C2orf80

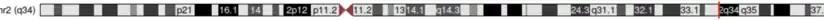
Location of c2orf80 on chromosome 2 at locus 2q33.3

The loci near c2orf80 are protein encoding, and include genes IDH1 (histone deacetylase inhibitor 1), and CRYGB (crystallin gamma B).